Dark Souls

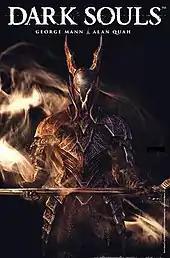
Cover art for the first issue of the "Dark Souls" comic book

A comic book by Titan Comics based on the series debuted alongside the release of "Dark Souls III" in 2016. A Kickstarter campaign for a licensed board game by Steamforged Games, "", was also announced around the same time. The campaign was funded within the first three minutes of its launch and was released in April 2017.